Malta in the Eurovision Song Contest 2008

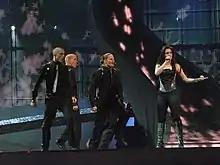
Morena during a rehearsal before the second semi-final

Morena took part in technical rehearsals on 14 and 18 May, followed by dress rehearsals on 21 and 22 May. The Maltese performance featured Morena wearing high-heeled long boots with small mirrors and a black outfit with silver and black glitter, designed by Maltese designer Ernest Camilleri, and performing together with four dancers. Morena was joined by a backing vocalist on stage: Anabelle Debono. The dancers featured during the performance were Dan Gill, Markus Englund, Nicklas Berglund and Thomas Benstem.